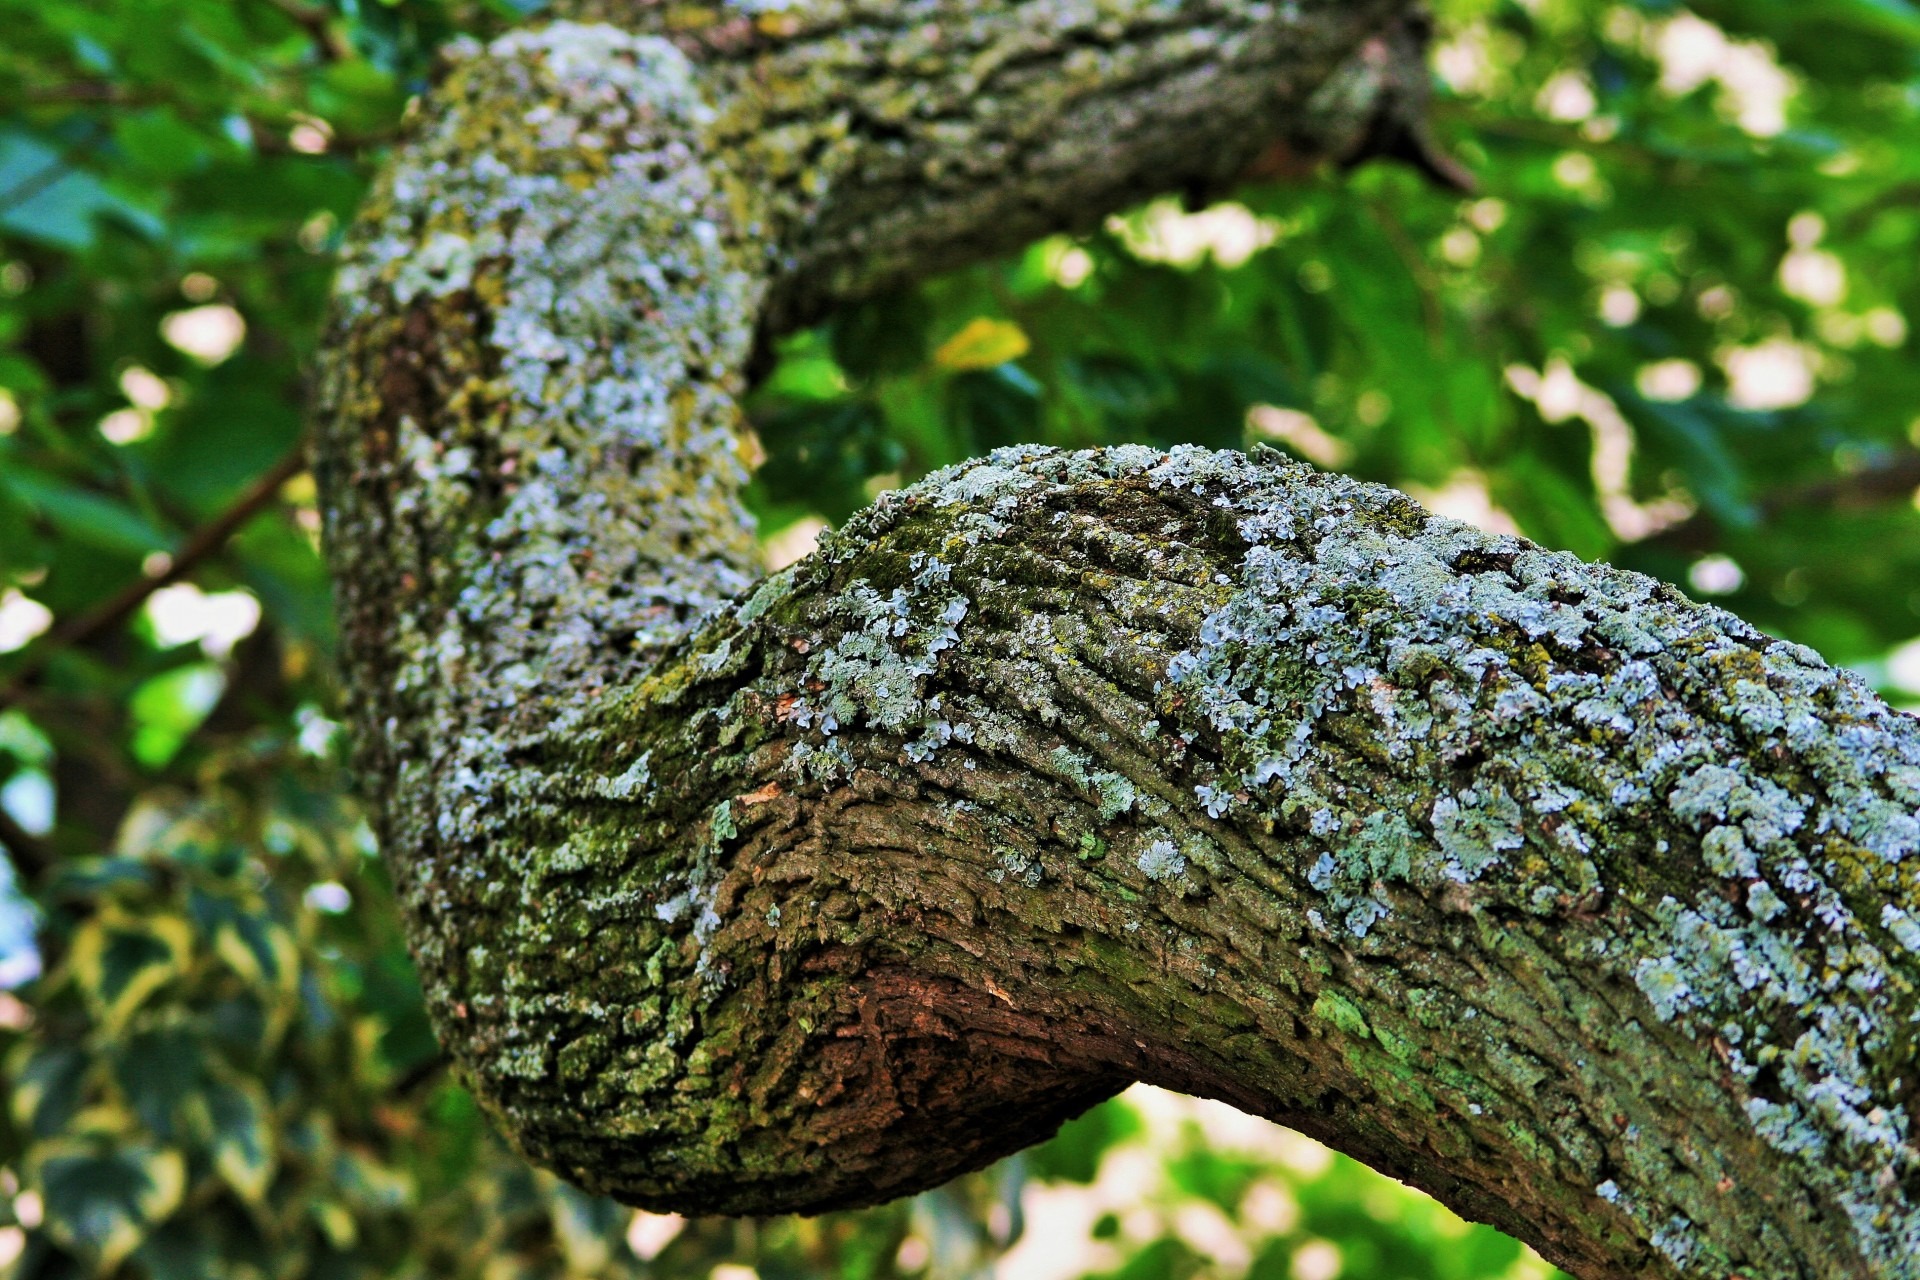
tree, nature, forest, branch, plant, leaf, flower, trunk, bark, wildlife, green, jungle, botany, reptile, flora, fauna, lichen, shrub, rainforest, strong, thick, macro photography, woody plant, tipuana